2010 FIA WTCC Race of Japan

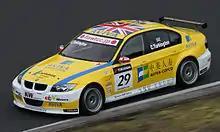
Race Two winner Colin Turkington

Michel Nykjær started on pole position for race two and led until lap nine when he slid off the track. Tarquini took over the lead of the race but went straight on at the Hobbs turn two laps later and retired, putting him out of championship contention. Farfus then assumed the lead of the race. His teammate Priaulx had spun into retirement after three laps, Yokohama Trophy leader Hernández did likewise after eleven laps. At the end of the race, Farfus took the win with Turkington holding off Muller to second. Nykjær ended up seventh while O'Young in tenth was the independents' winner.